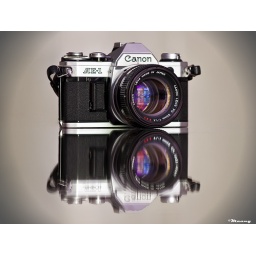
My first love - Reflection in a glass table  (Explored)